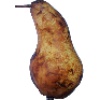
Label: pear_abate